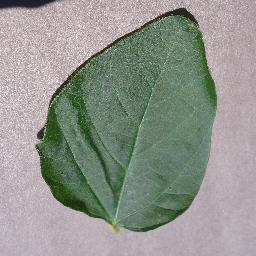
Label: Soybean___healthy